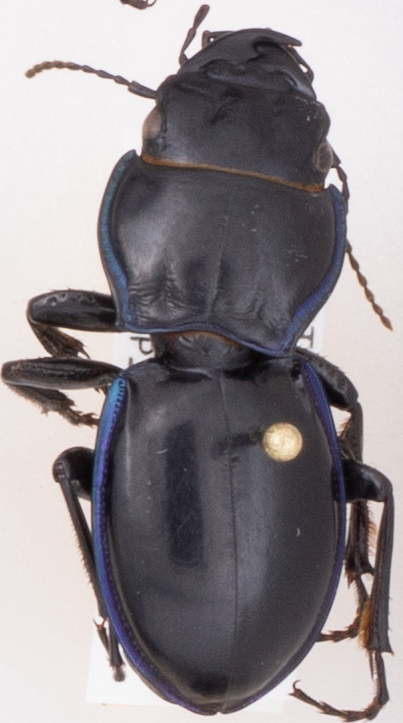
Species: Pasimachus elongatus
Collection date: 2020-07-07
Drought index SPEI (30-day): -0.338
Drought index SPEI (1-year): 0.582
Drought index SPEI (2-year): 1.25